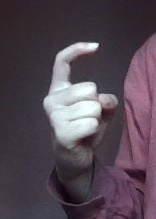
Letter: ra